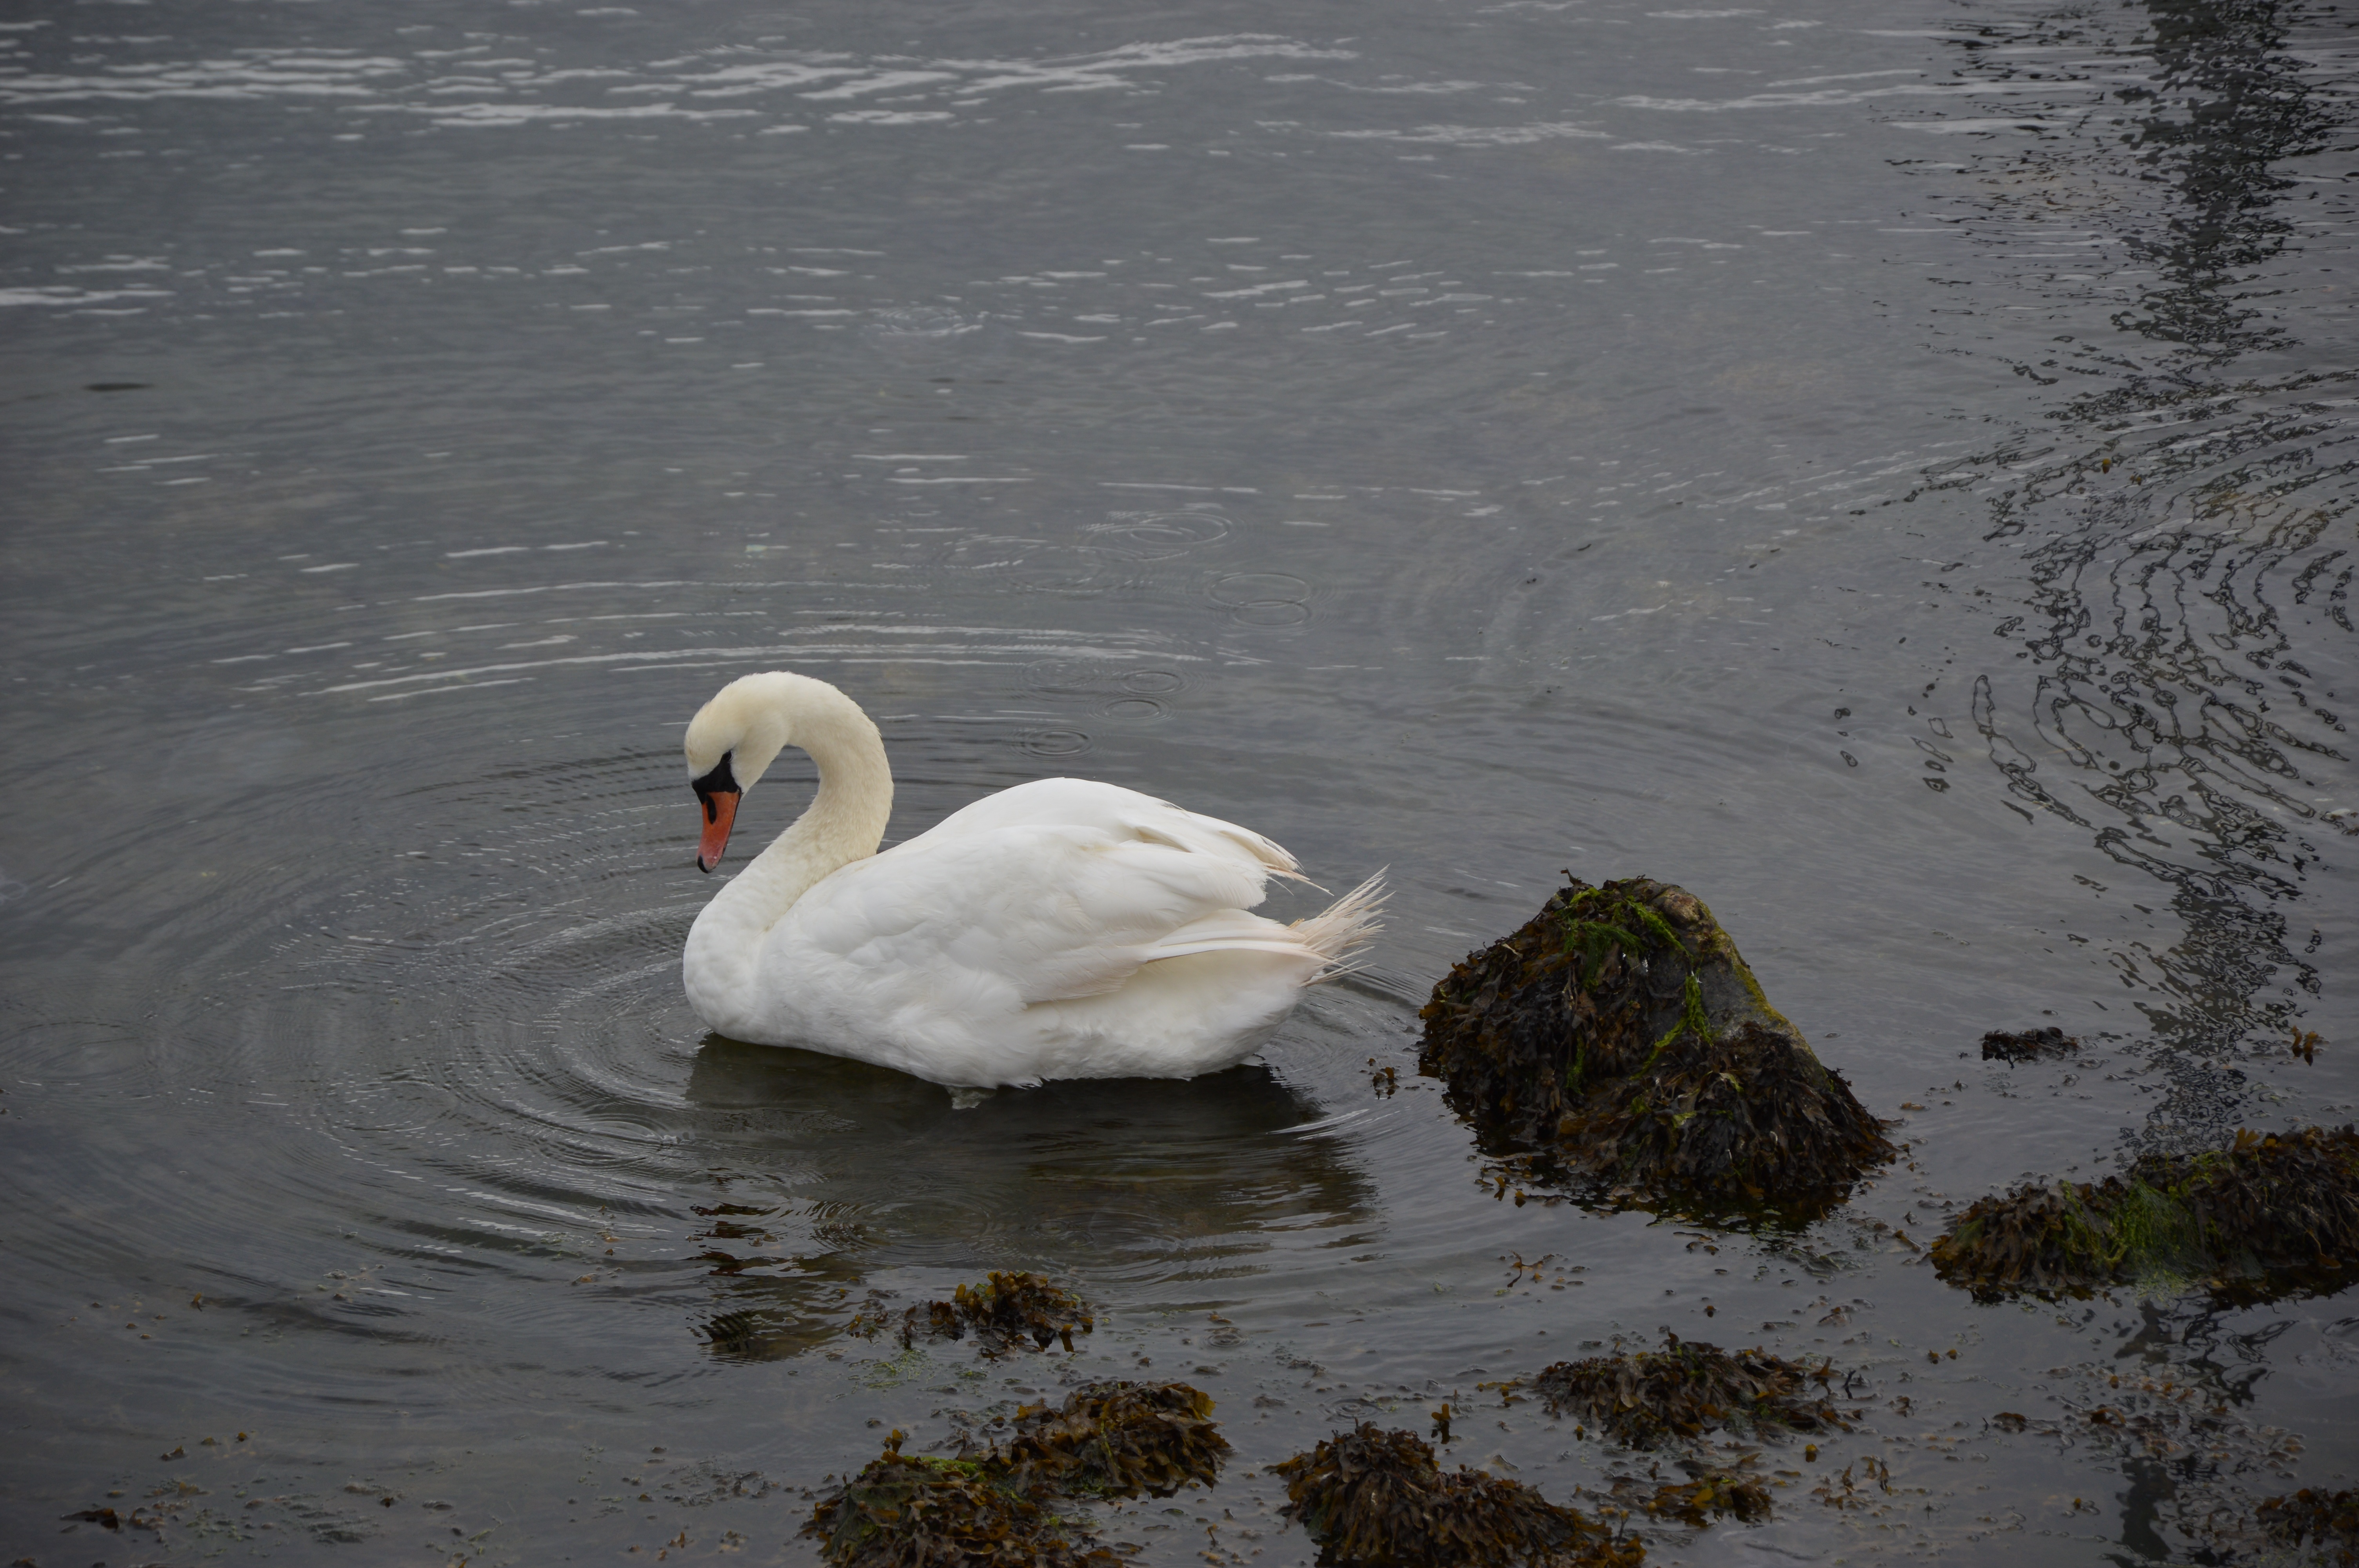
water, bird, wing, wildlife, reflection, beak, fauna, swan, vertebrate, waterfowl, waters, water bird, ducks geese and swans